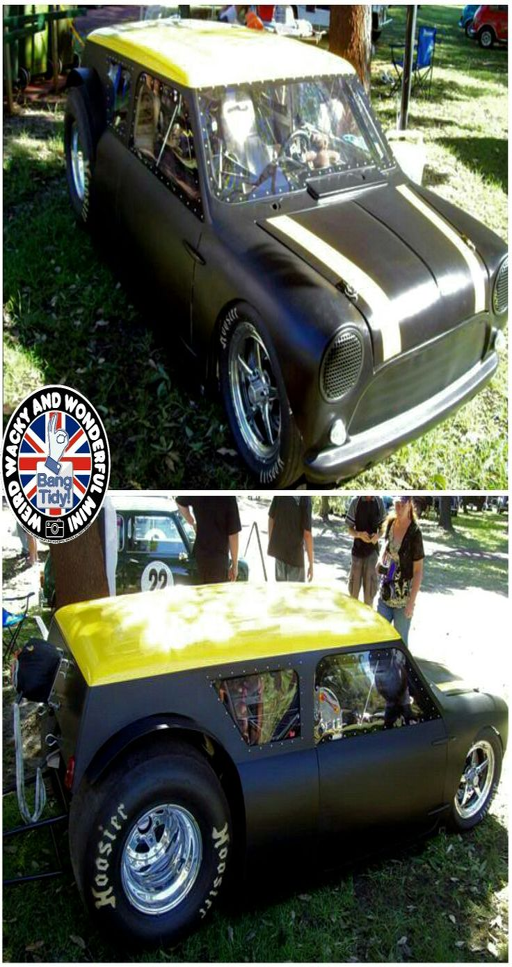
how about this racer for a different take on the theme .